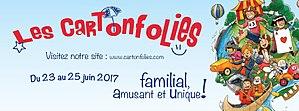
Bandeau 2017
Les Cartonfolies est un festival québécois. Inspiré du carton, il se veut un hommage à la population qui s'est mobilisée il y a un peu plus de quarante ans pour l'implantation d'une cartonnerie, aujourd'hui Norampac Cabano, une division de Cascades Canada Inc.